Postal stationery

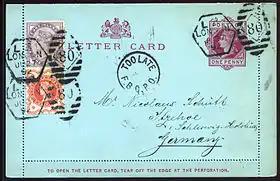
UK letter card of 1892 with an imprinted stamp and perforations.

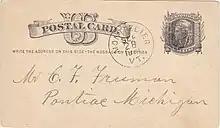
U.S. postal card of 1881 with an imprinted stamp.

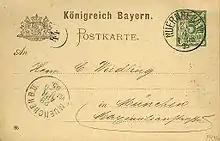
A Bavarian postal card of 1895 with an imprinted stamp.

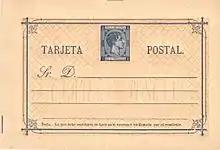
Cuban postal card of 1878.

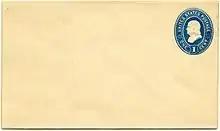
A United States stamped envelope of 1876.

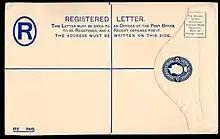
A registered envelope for Kenya and Uganda from 1930.

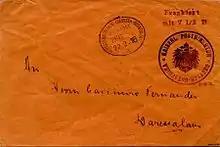
A scarcity of postage stamps during WWI in German East Africa was the cause for this handstamped envelope. Any indication that postage is prepaid (see top right handstamp) is what makes the item postal stationery. The fact that this indicium was applied to an envelope makes this a stamped envelope.

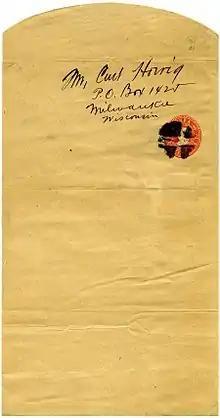
Wrapper printed in US for occupied Cuba, 1899.

A piece of postal stationery is a stationery item, such as a stamped envelope, letter sheet, postal card, lettercard, aerogram or wrapper, with an imprinted stamp or inscription indicating that a specific rate of postage or related service has been prepaid. It does "not", however, include any postcard without a pre-printed stamp, and it is different from freepost for preprinted cards issued by businesses. In general, postal stationery is handled similarly to postage stamps; sold from post offices either at the face value of the printed postage or, more likely, with a surcharge to cover the additional cost of the stationery. It can take the form of an official mail issue produced only for the use of government departments.